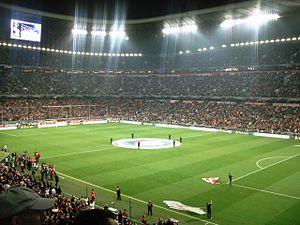
Le derby de Munich est le match de football qui oppose les deux clubs principaux de la ville de Munich en Bavière que sont le Bayern Munich et le TSV 1860 Munich. Au cours de leur histoire, les deux clubs ont entretenu l'antagonisme qui les oppose. La première confrontation a lieu en septembre 1902 et voit la victoire du FC Bayern. Le premier derby de l'ère du sport professionnel est disputé en août 1965 et voit la victoire du TSV 1860.